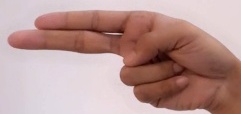
ASL sign: H